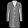
Label: Coat